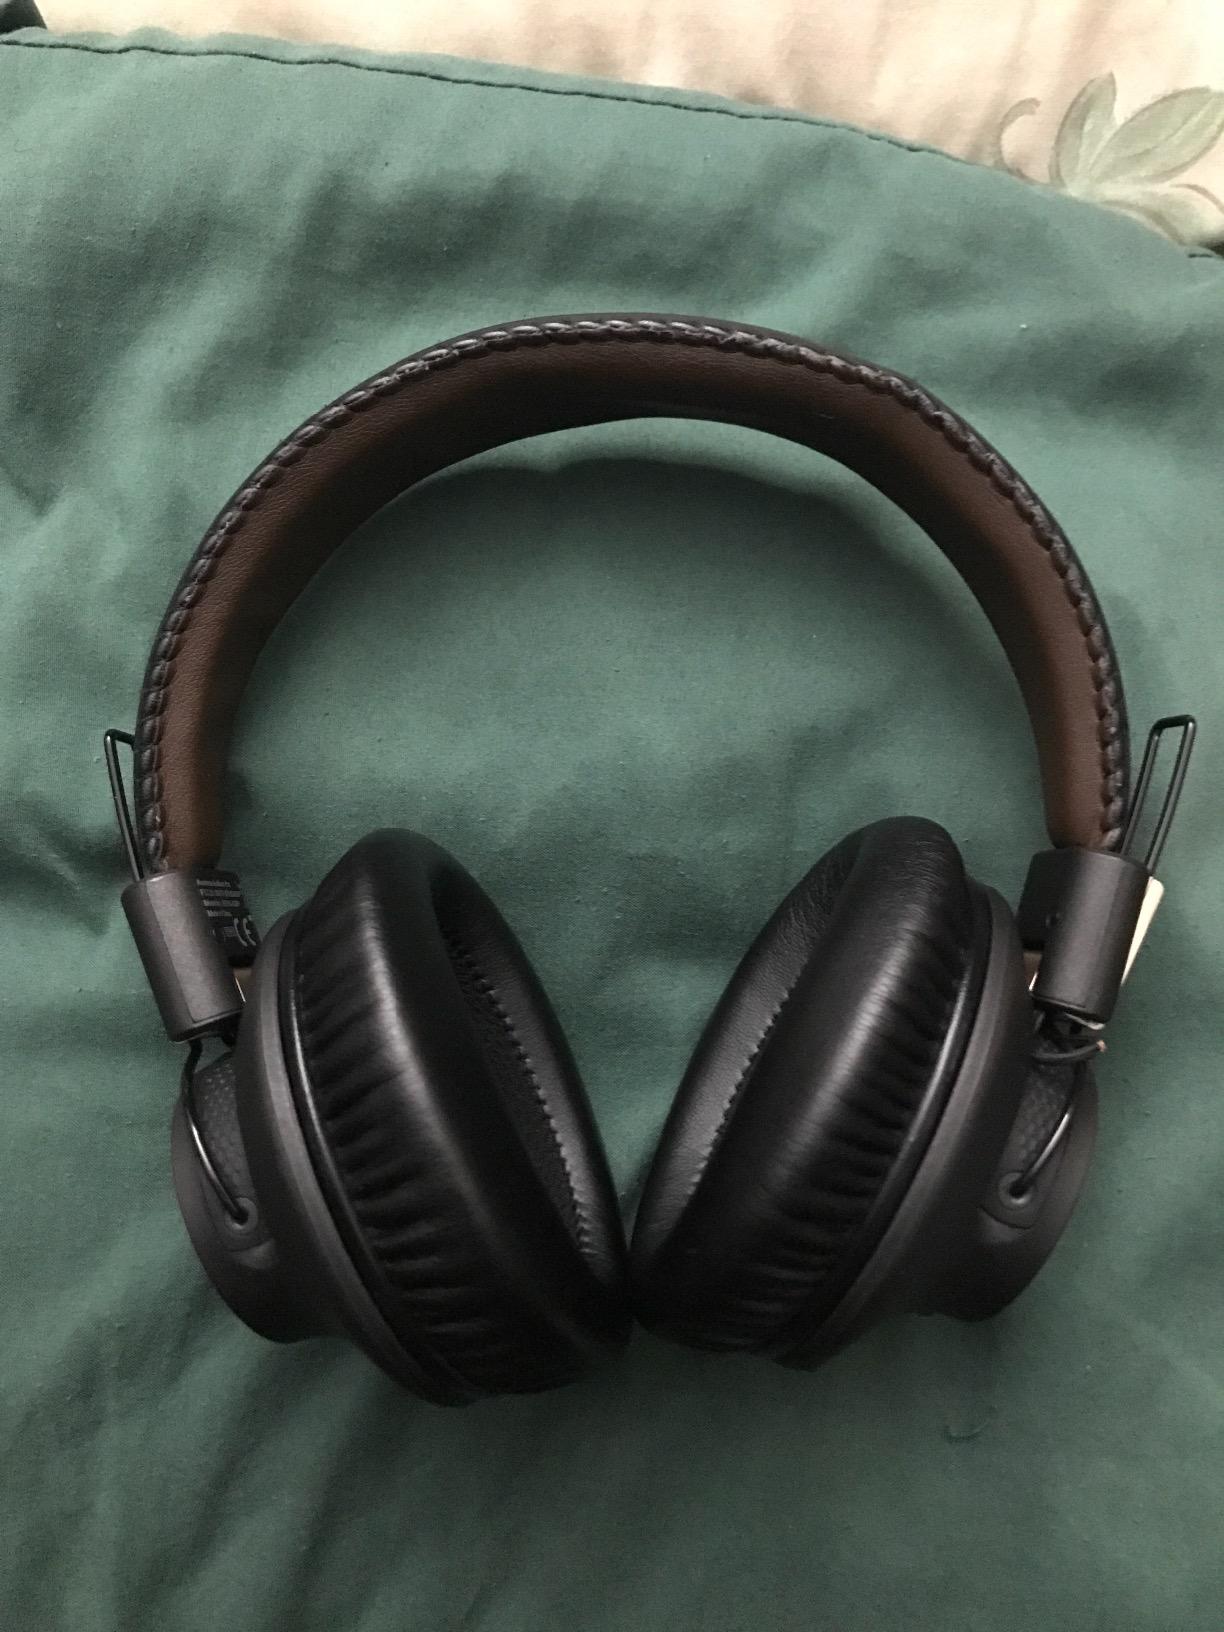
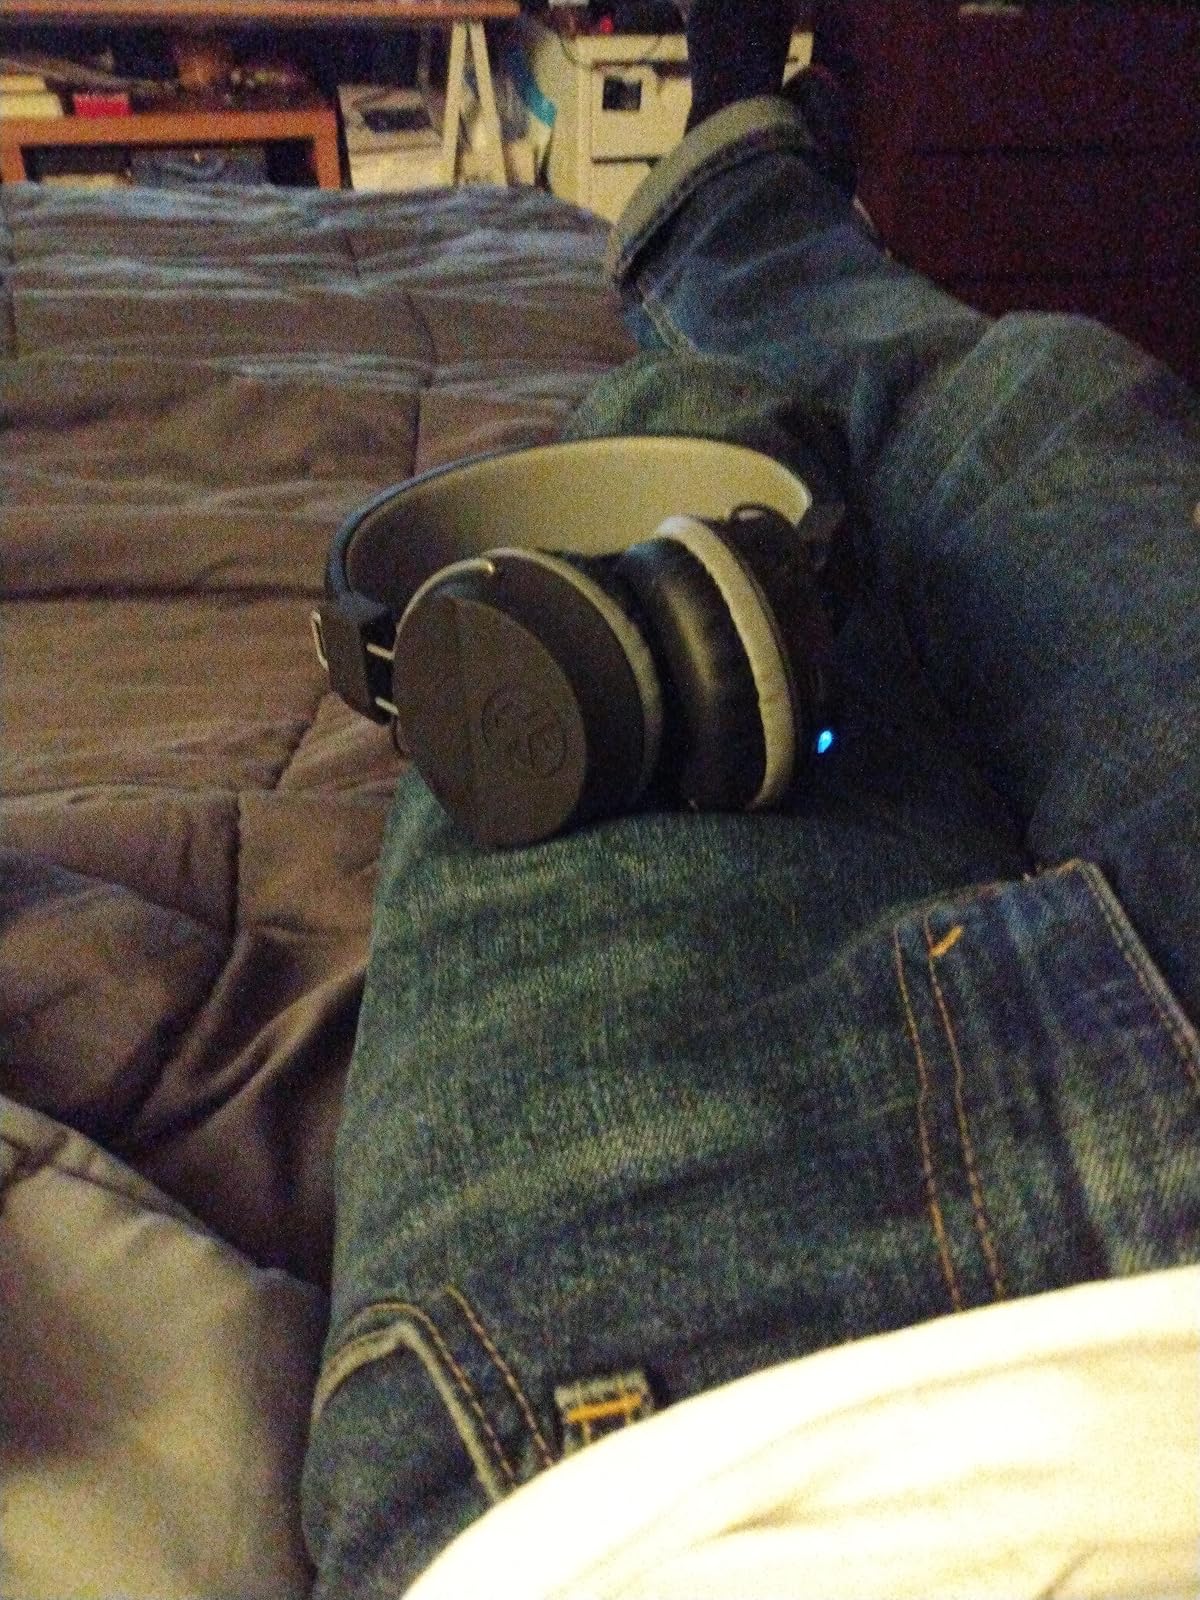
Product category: headphones
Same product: no